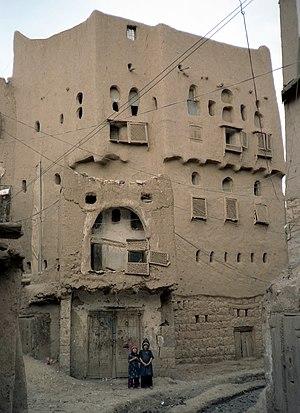
Maison à Amran, Yémen
La boue est un mélange d'eau et de particules sédimentaires fines de limons et d'argiles. Les dépôts de boue anciens ou fossilisés se transforment en lutites par l'action du temps.
'Amran est un gouvernorat du Yémen. Sa capitale est Amran. En 2011, sa population atteint 1 061 000 habitants.